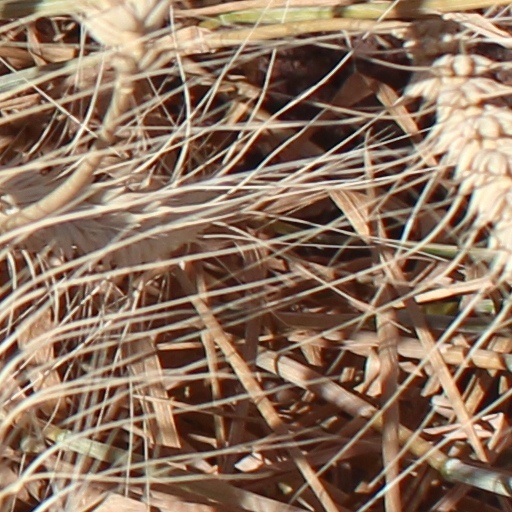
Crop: wheat